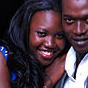
Age: 22